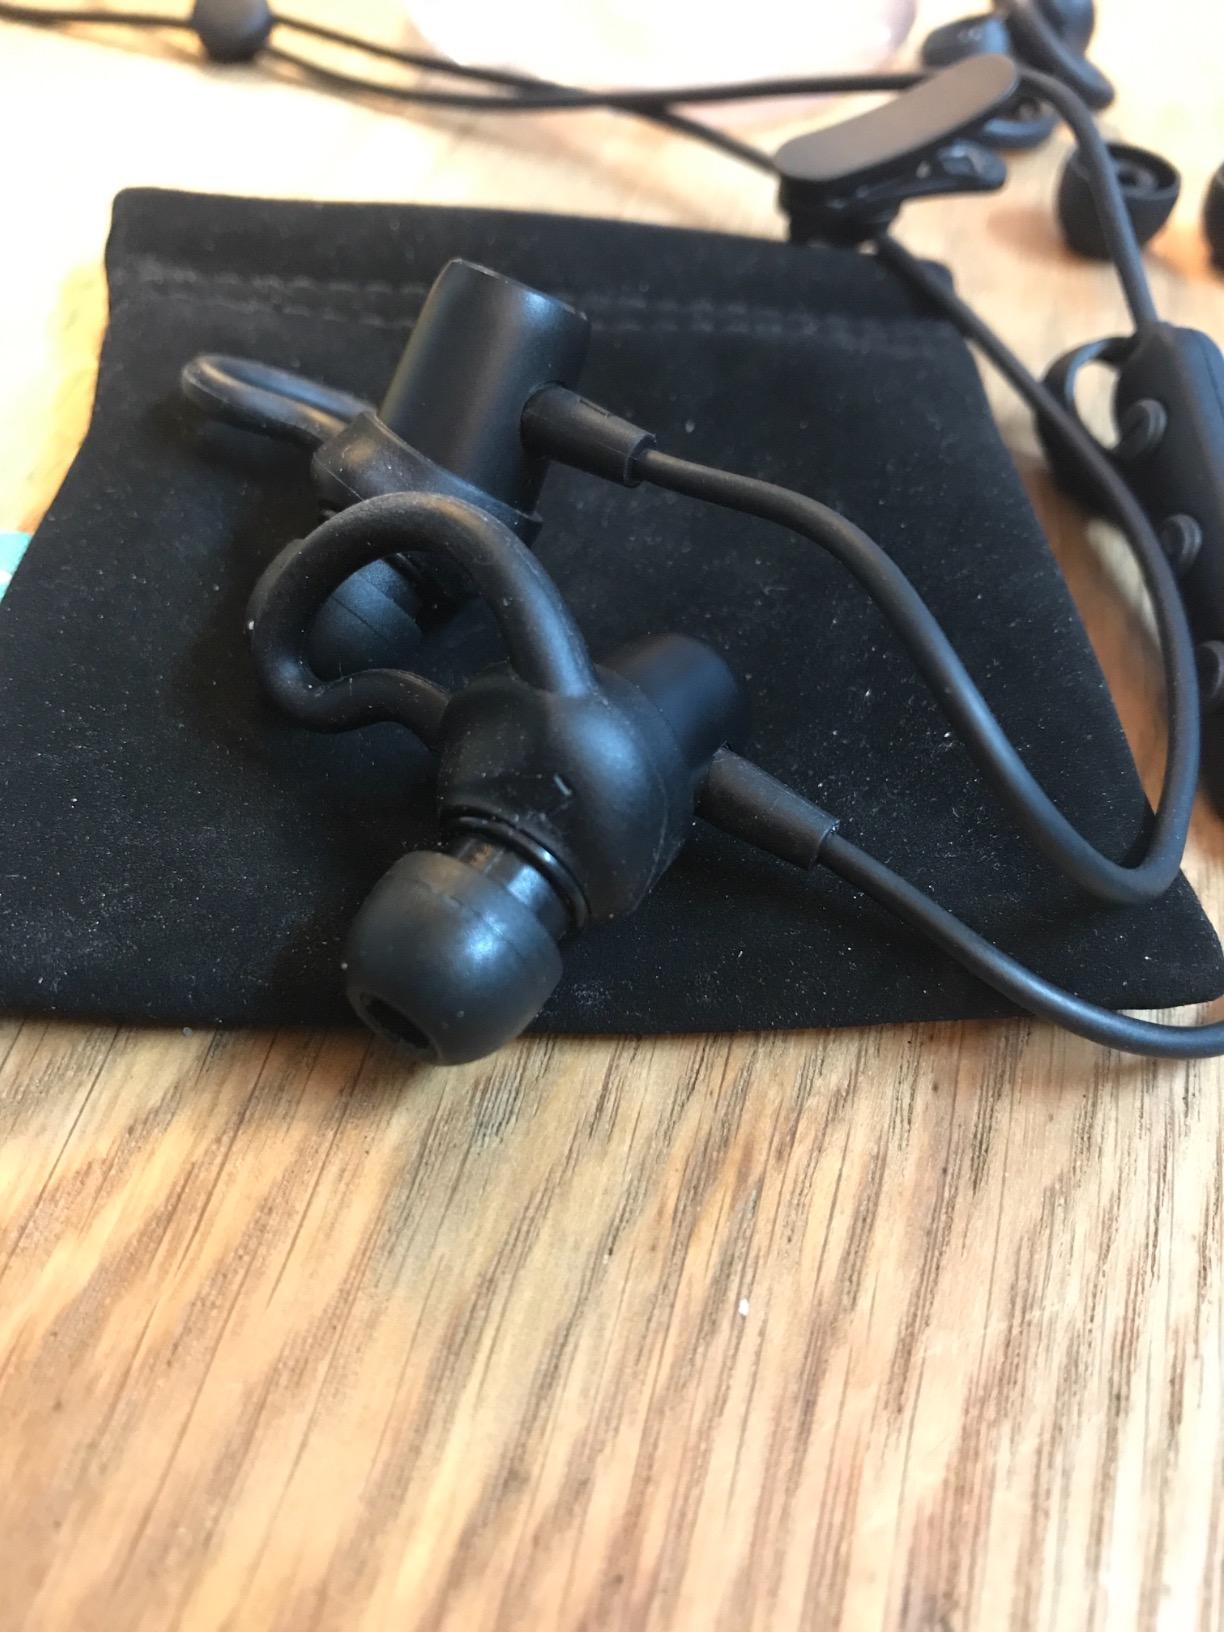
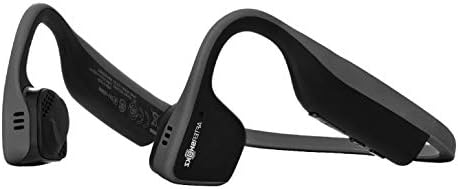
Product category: headphones
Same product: no